Churchill War Rooms

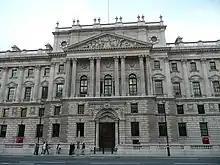
The Great George Street face of the New Public Offices, the basement of which accommodates the Cabinet War Rooms.

Work to convert the basement of the New Public Offices began, under the supervision of Ismay and Sir Leslie Hollis, in June 1938. The work included installing communications and broadcasting equipment, soundproofing, ventilation and reinforcement. Because the War Rooms are below the level of the River Thames, flood doors and pumps were installed to prevent flooding. Meanwhile, by the summer of 1938 the War Office, Admiralty and Air Ministry had developed the concept of a Central War Room that would facilitate discussion and decision-making between the Chiefs of Staff of the armed forces.